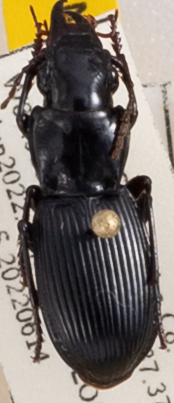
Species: Pterostichus rostratus
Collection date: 2022-06-14
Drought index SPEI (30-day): -0.03
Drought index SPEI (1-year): -1.01
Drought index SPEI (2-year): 0.1